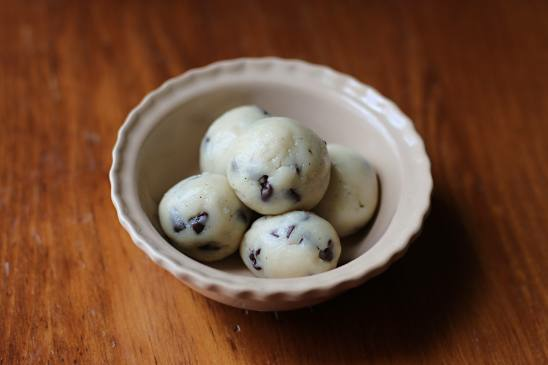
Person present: No